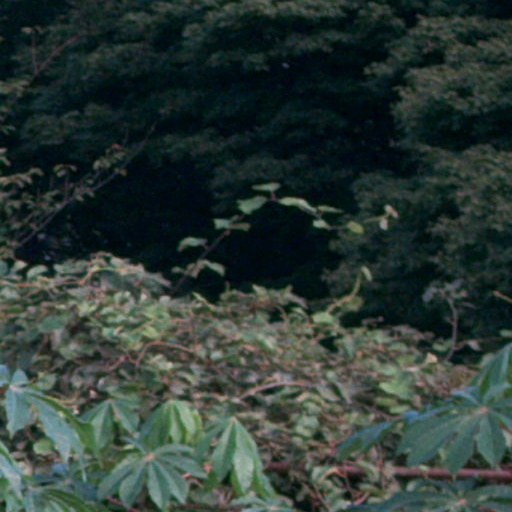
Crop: cassava